Court of appeal (France)

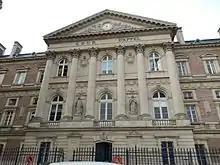
Court of Appeal of Amiens

In France, a cour d'appel (court of appeal) of the "ordre judiciaire" (judiciary) is a "juridiction de droit commun du second degré", an appellate court of general jurisdiction. It reviews the judgments of a "tribunal judiciaire". When one of the parties is not satisfied with the trial court's judgment, the party can file an appeal. While decisions of a court of first instance are termed "jugements" in French, a court of appeal hands down an "arrêt" (decision on appeal), which may either affirm or reverse the judgment of the court below. An "arrêt" (judgment) of the court of appeal may be further appealed "en cassation". If the appeal is admissible at the "cour de cassation", that court does not re-judge the facts of the matter a third time, but may investigate and verify whether the rules of law were properly applied by the lower courts.